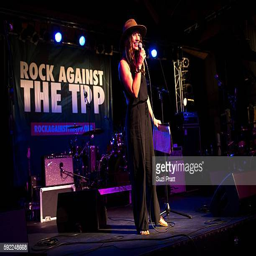
actor speaks at the event